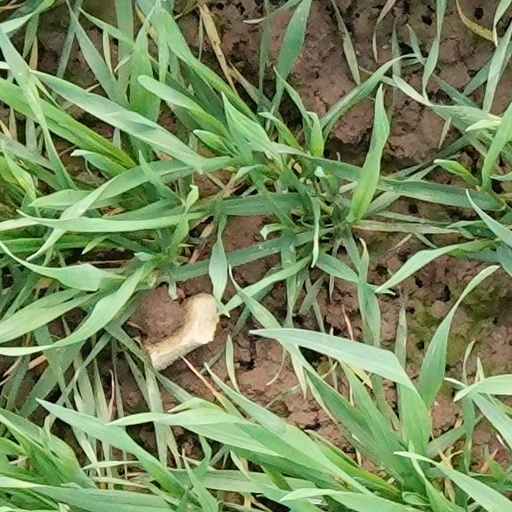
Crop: wheat